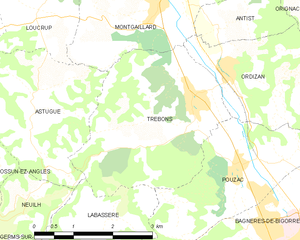
Carte des communes françaises
Trébons est une commune française située dans le département des Hautes-Pyrénées, en région Occitanie.